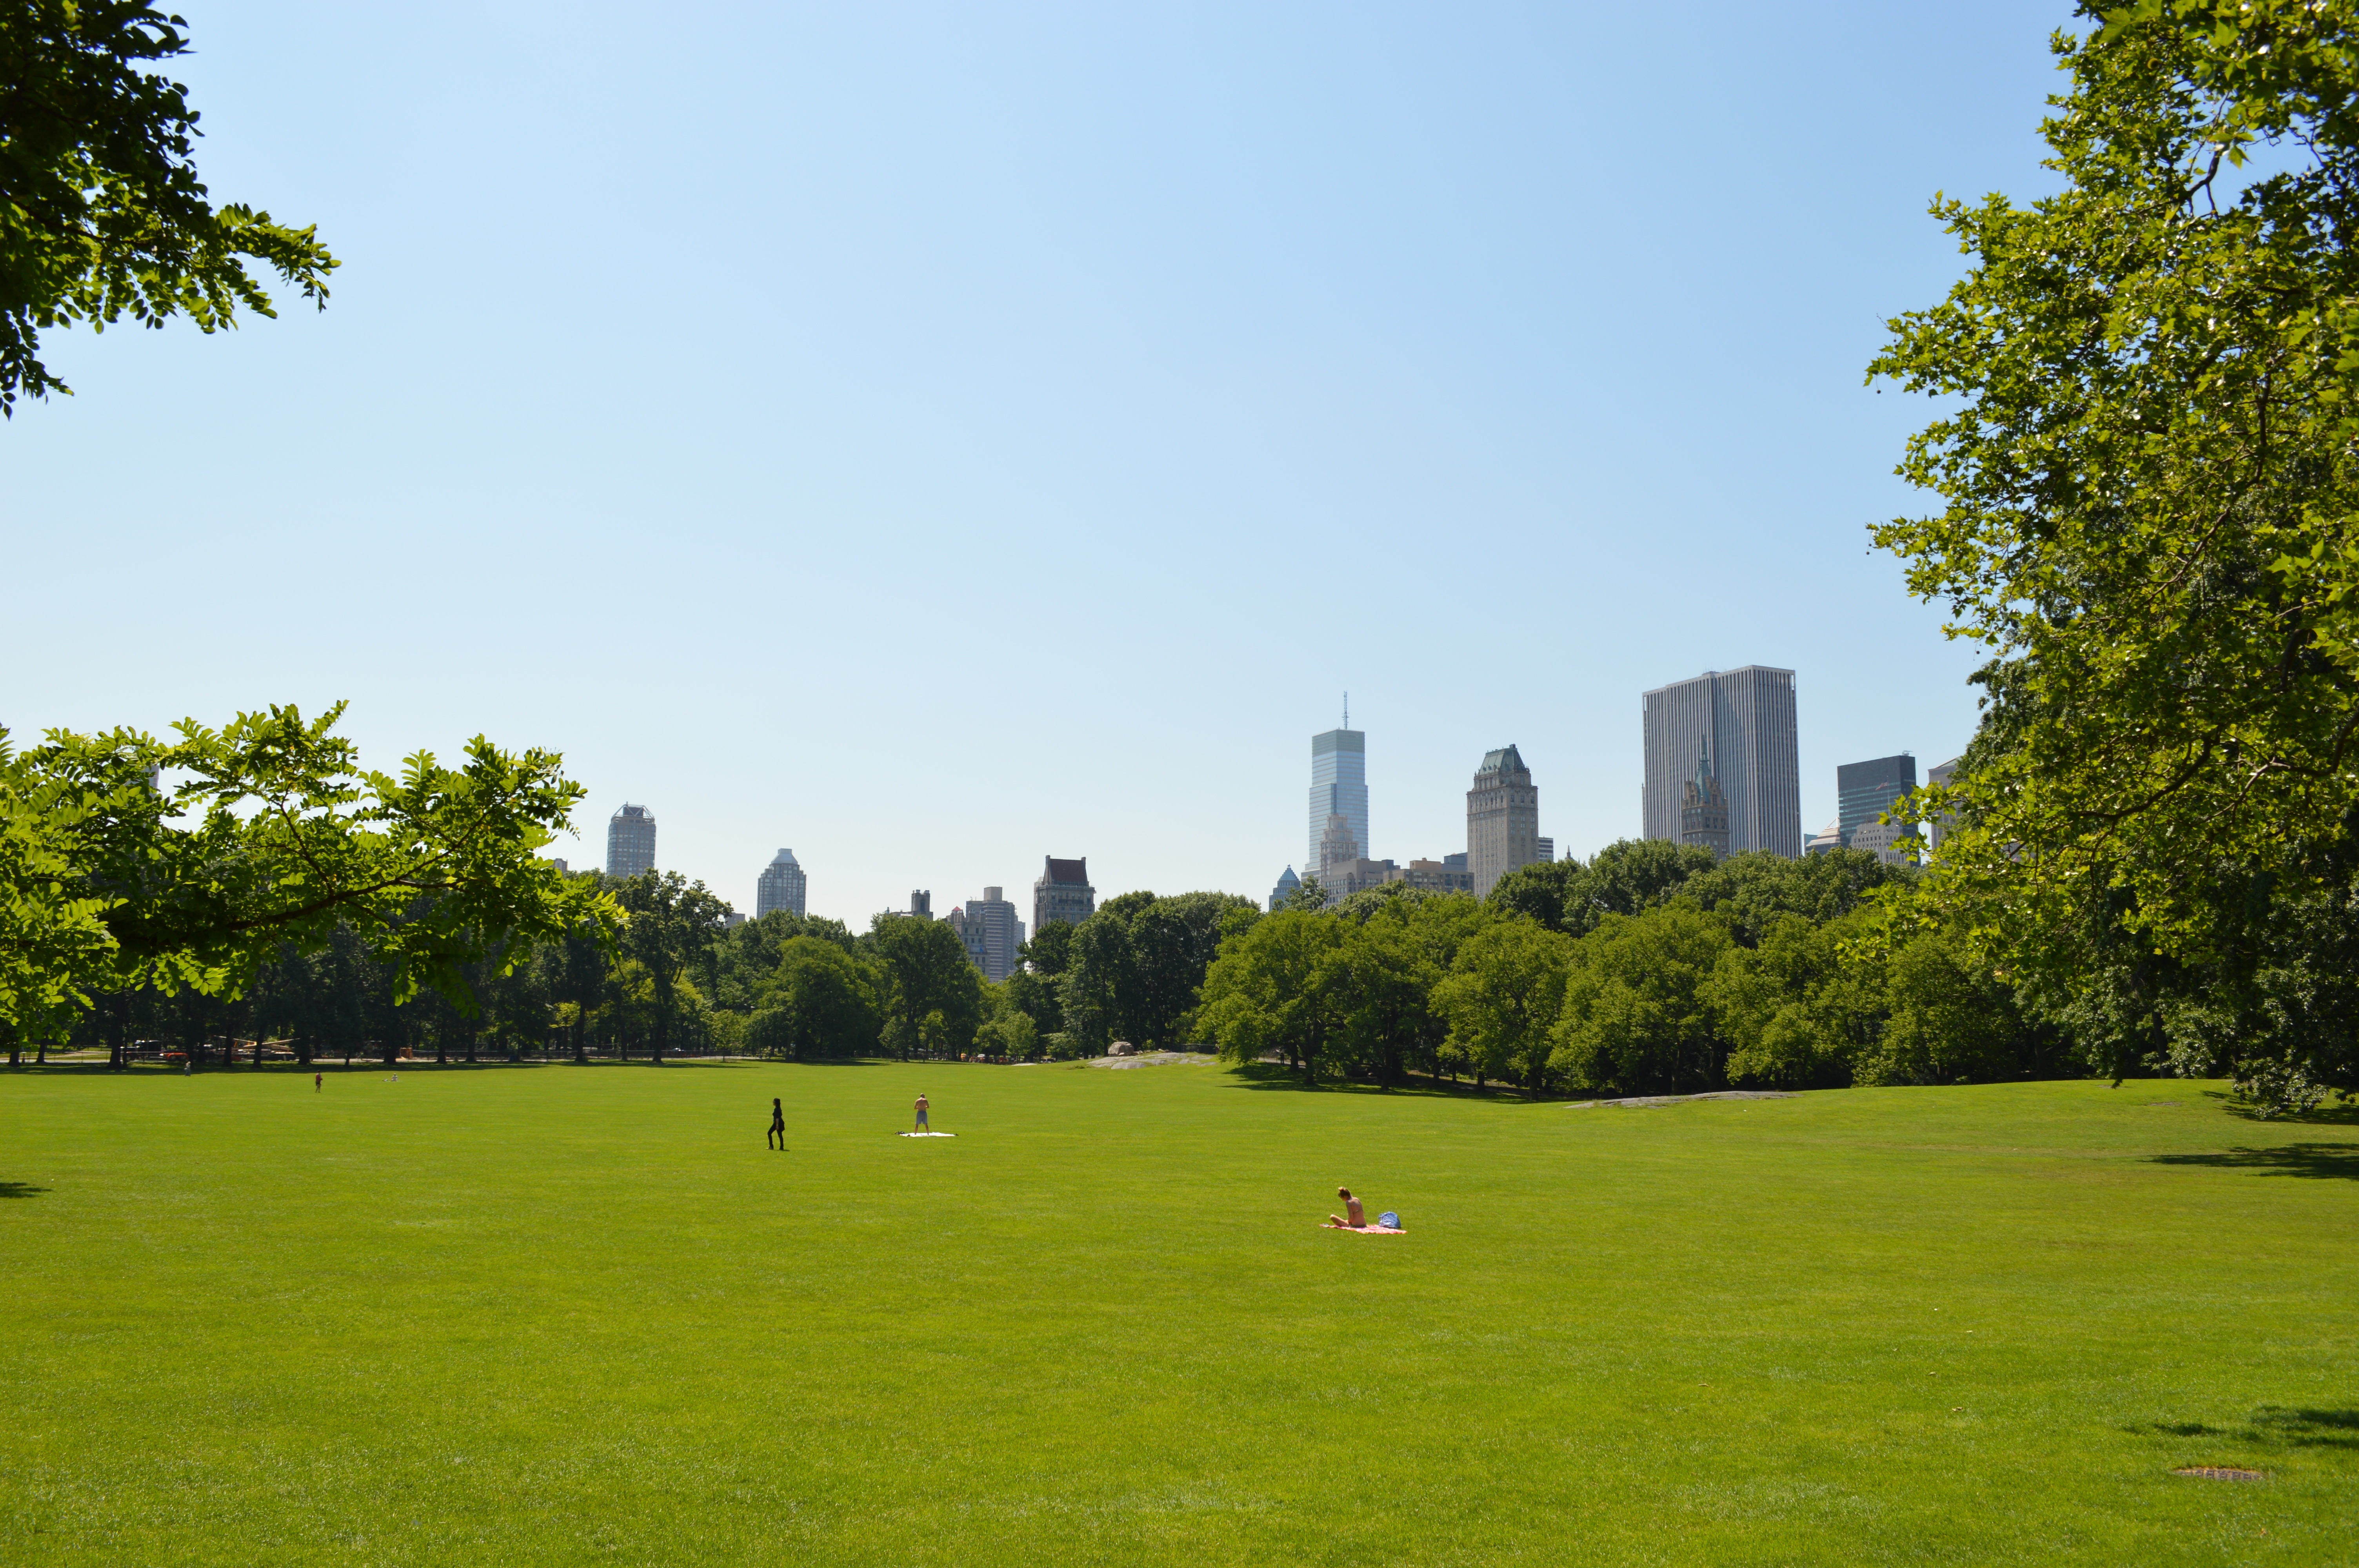
tree, grass, structure, plant, lawn, meadow, hill, new york, recreation, green, park, garden, central park, golf course, estate, rural area, outdoor recreation, sport venue